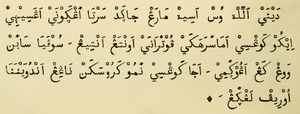
Le pegon, ou pégon, est une adaptation de l’alphabet arabe utilisée pour écrire le javanais, le soundanais ou encore le madurais.